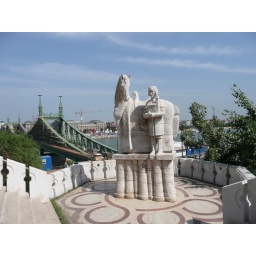
One of the many statues near the church in the mountain side on the hill.